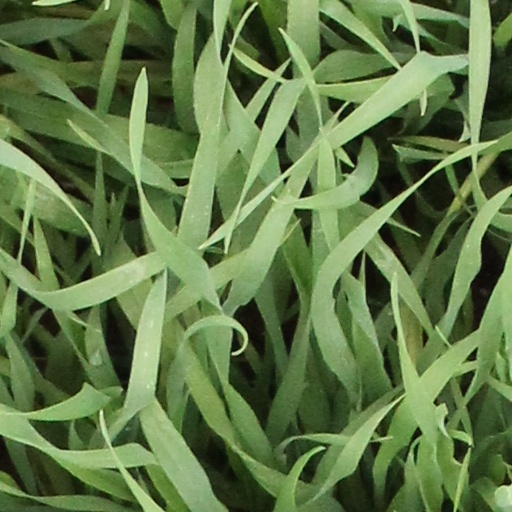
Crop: wheat